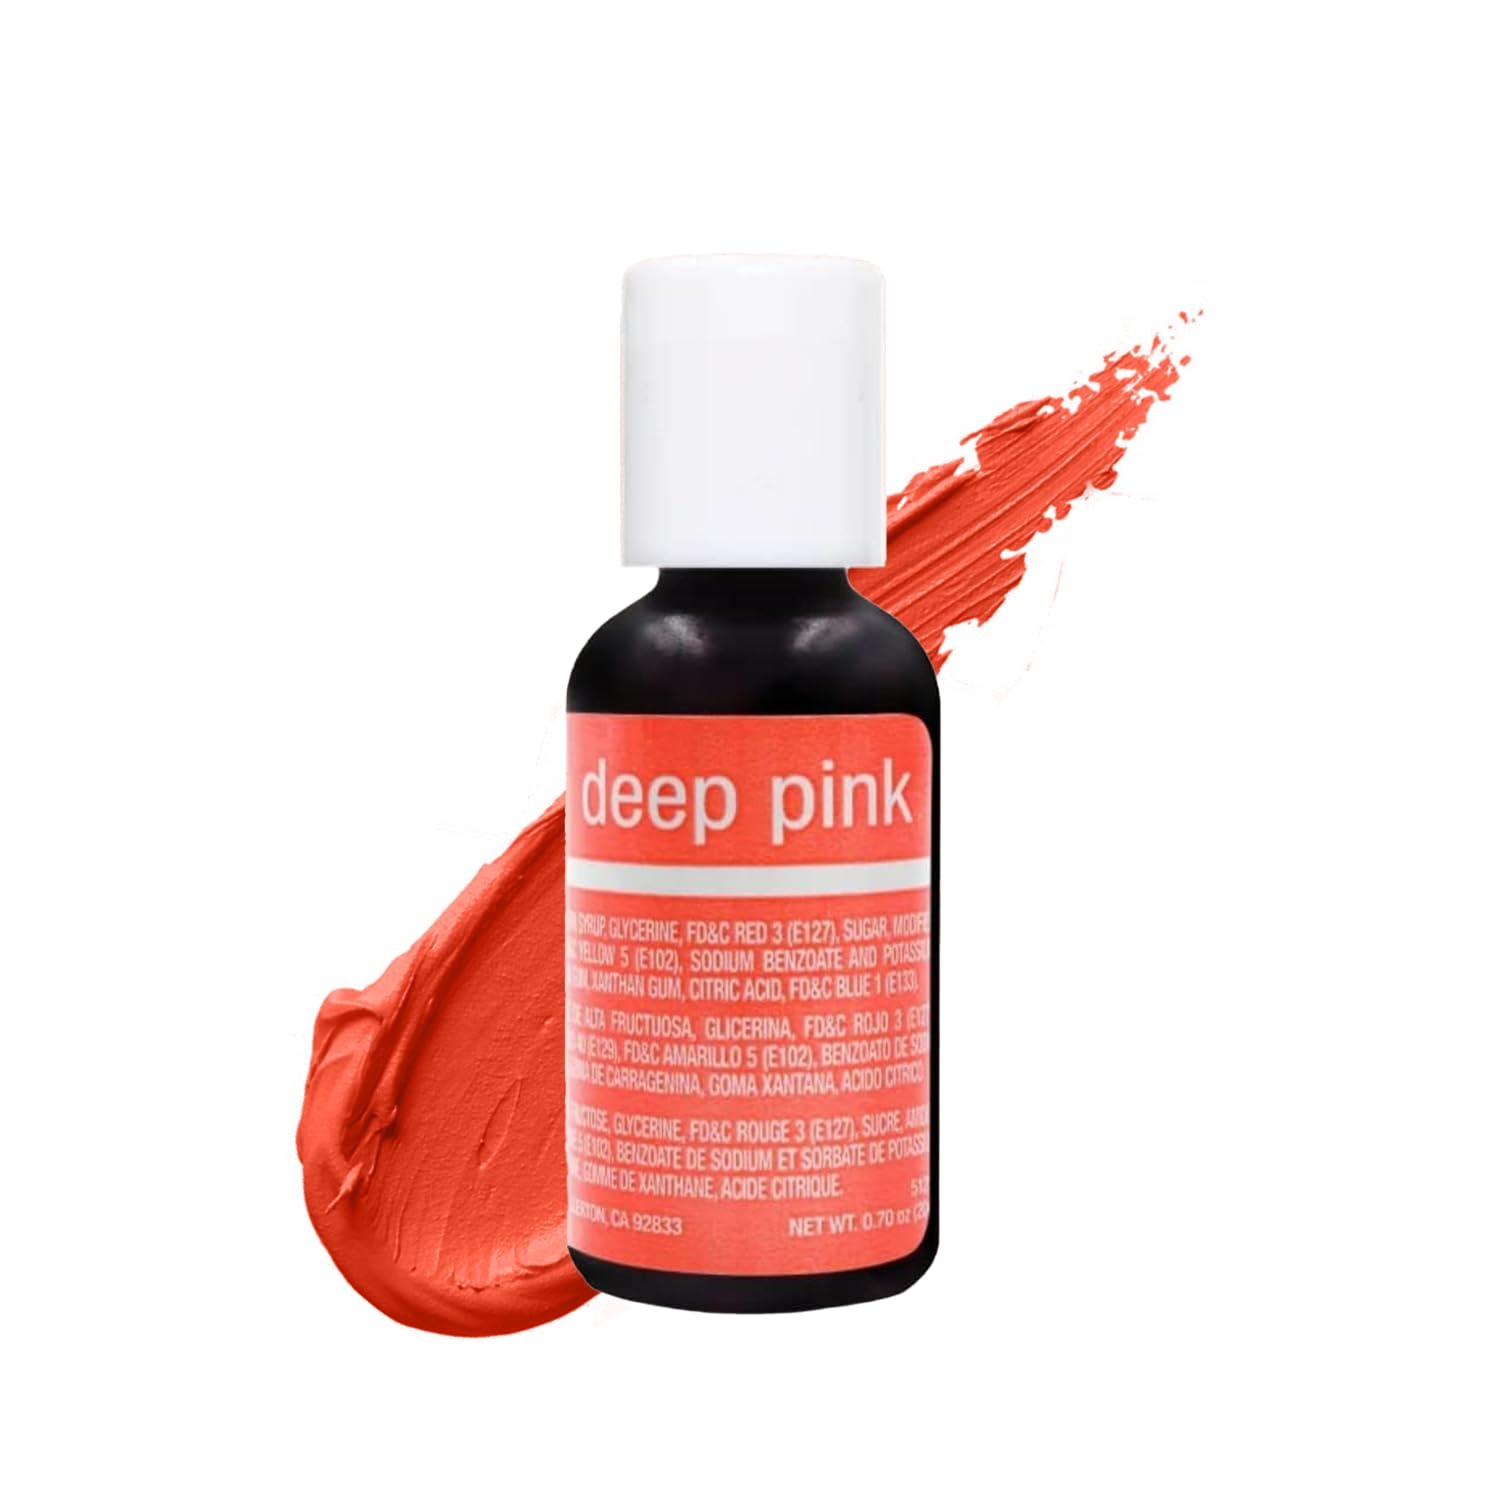
Item Name: Chefmaster Deep Pink Liqua-Gel® Food Coloring | Vibrant Color | Professional-Grade Dye for Icing, Frosting, Fondant | Baking & Decorating | Fade-Resistant | Easy-to-Use | Made in USA | 0.70 oz
Bullet Point 1: Eye-Catching Color Premium blends add vivid, rich, fade-resistant, true-to-shade colors that are made specially for your baking and cake decorating. Our assortment of soft gel food coloring includes a rainbow of hues from neon, pastel, primary, and more. Mix our gels for a seemingly limitless color palette!
Bullet Point 2: Infinite Applications Let your creativity flow with colored icings, fondants, gum pastes, batters, cake frostings, and more. Amuse your kids with bright blue pancakes, join in the process of making slime, arts and crafts.
Bullet Point 3: Quality Ingredients Liqua-Gel food coloring is gluten-free, certified kosher, vegan-friendly, and halal. Our professional grade formula provides the tint you want without altering the taste, texture, or consistency of your finished baked goods.
Bullet Point 4: Highly Concentrated Liqua-Gel Each drop provides high impact, vibrant color. With a flip top lid and no-drip squeeze bottle, you can easily control the number of drops added.
Bullet Point 5: Manufactured in the USA With over 85 years of experience in coloring food products and overall, 120 years in the bakery industry, we pride ourselves on formulating blends to meet your one-of-a-kind creations. Our Chefmaster collection is made in Fullerton, CA.
Product Description: Let your imagination run wild with our high-quality Liqua-Gel Food Colorings! Chefmaster offers brilliant, fade-resistant hues in neon, pastel, primary, and more. Blend your own shades for a full spectrum of colors. These gels are an ideal choice for icing, frosting, fondant, and batter. Our professional-grade formula is gluten-free, certified kosher, vegan-friendly, and halal. Food-safe ingredients provide the concentrated color you want without changing the taste, texture, or consistency of your baked goods.
Value: 0.7
Unit: Fl Oz

Price: 10.01